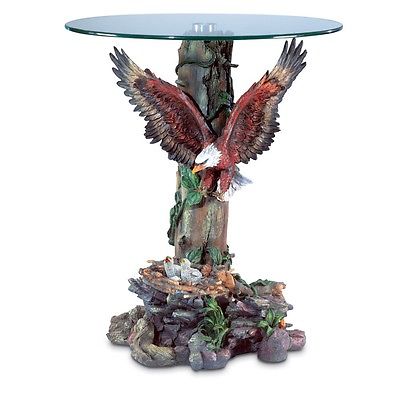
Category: table